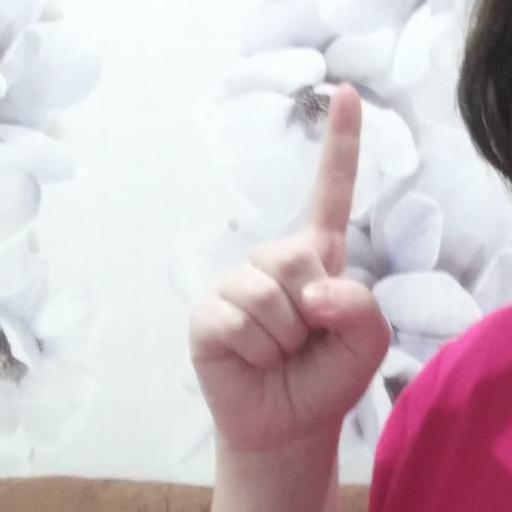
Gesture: one